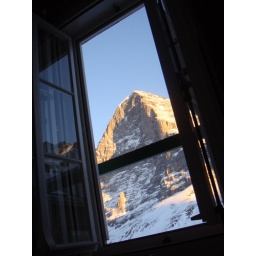
A mountain in a window